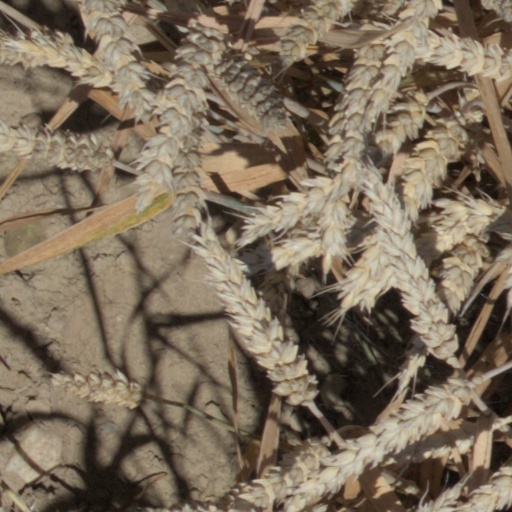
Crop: wheat